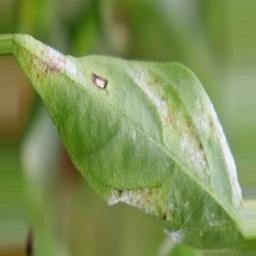
Label: powdery mildew